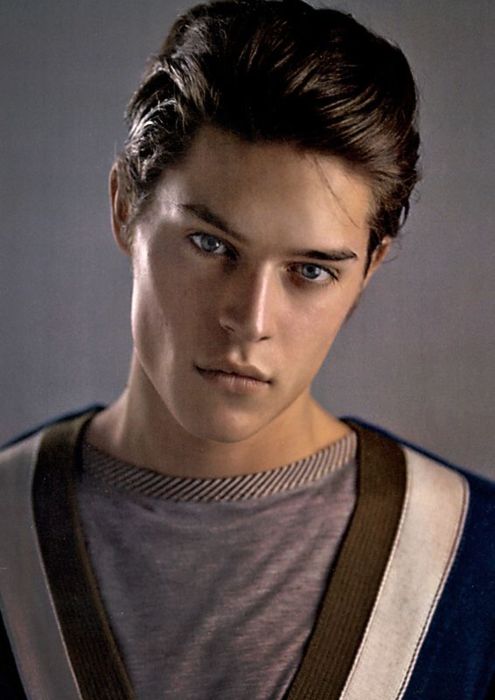
Portrait style: Real Portrait